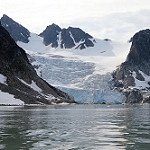
Scene: Outdoor